Gate of Heaven Cemetery (Hawthorne, New York)

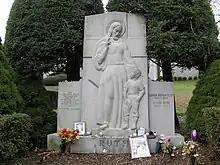
Babe Ruth gravesite: Section 25, Plot 1115, Graves 3 & 4.

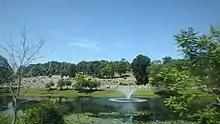

Gate of Heaven Cemetery, approximately 25 miles (40 km) north of New York City, was established in 1917 at 10 West Stevens Avenue in Hawthorne, Westchester County, New York, as a Catholic burial site. Among its famous residents is baseball player Babe Ruth, whose grave has an epitaph by Cardinal Francis Spellman and is almost always adorned by many baseballs, bats and caps. Adjacent to the Garden Mausoleum is a small train station of the Metro-North Railroad Harlem Division named Mount Pleasant, where four trains stop daily, two northbound and two southbound. Several baseball players are buried here.